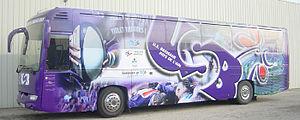
Car de l'Union sportive bressane
‌